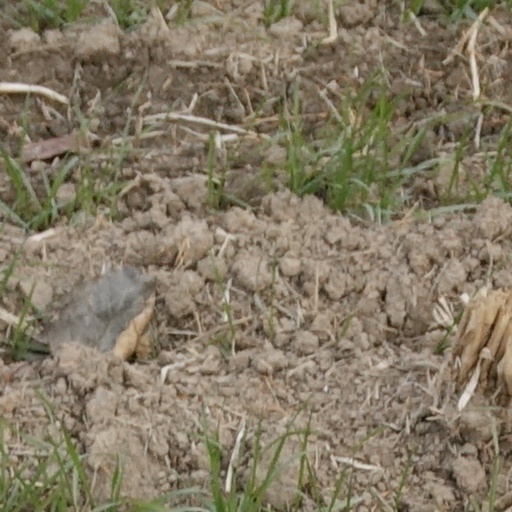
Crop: wheat